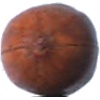
Label: Nut Pecan 1